San Jose, California

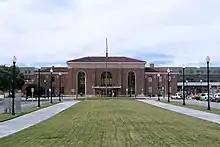
Diridon Station will be the largest multi-modal transportation hub in the Western United States with the arrival of California High-Speed Rail and Bay Area Rapid Transit.

Municipal building projects have experimented more with architectural styles than have most private enterprises. The Children's Discovery Museum, Tech Museum of Innovation, and the San Jose Repertory Theater building have experimented with bold colors and unusual exteriors. The new City Hall, designed by Richard Meier & Partners, opened in 2005 and is a notable addition to the growing collection of municipal building projects.